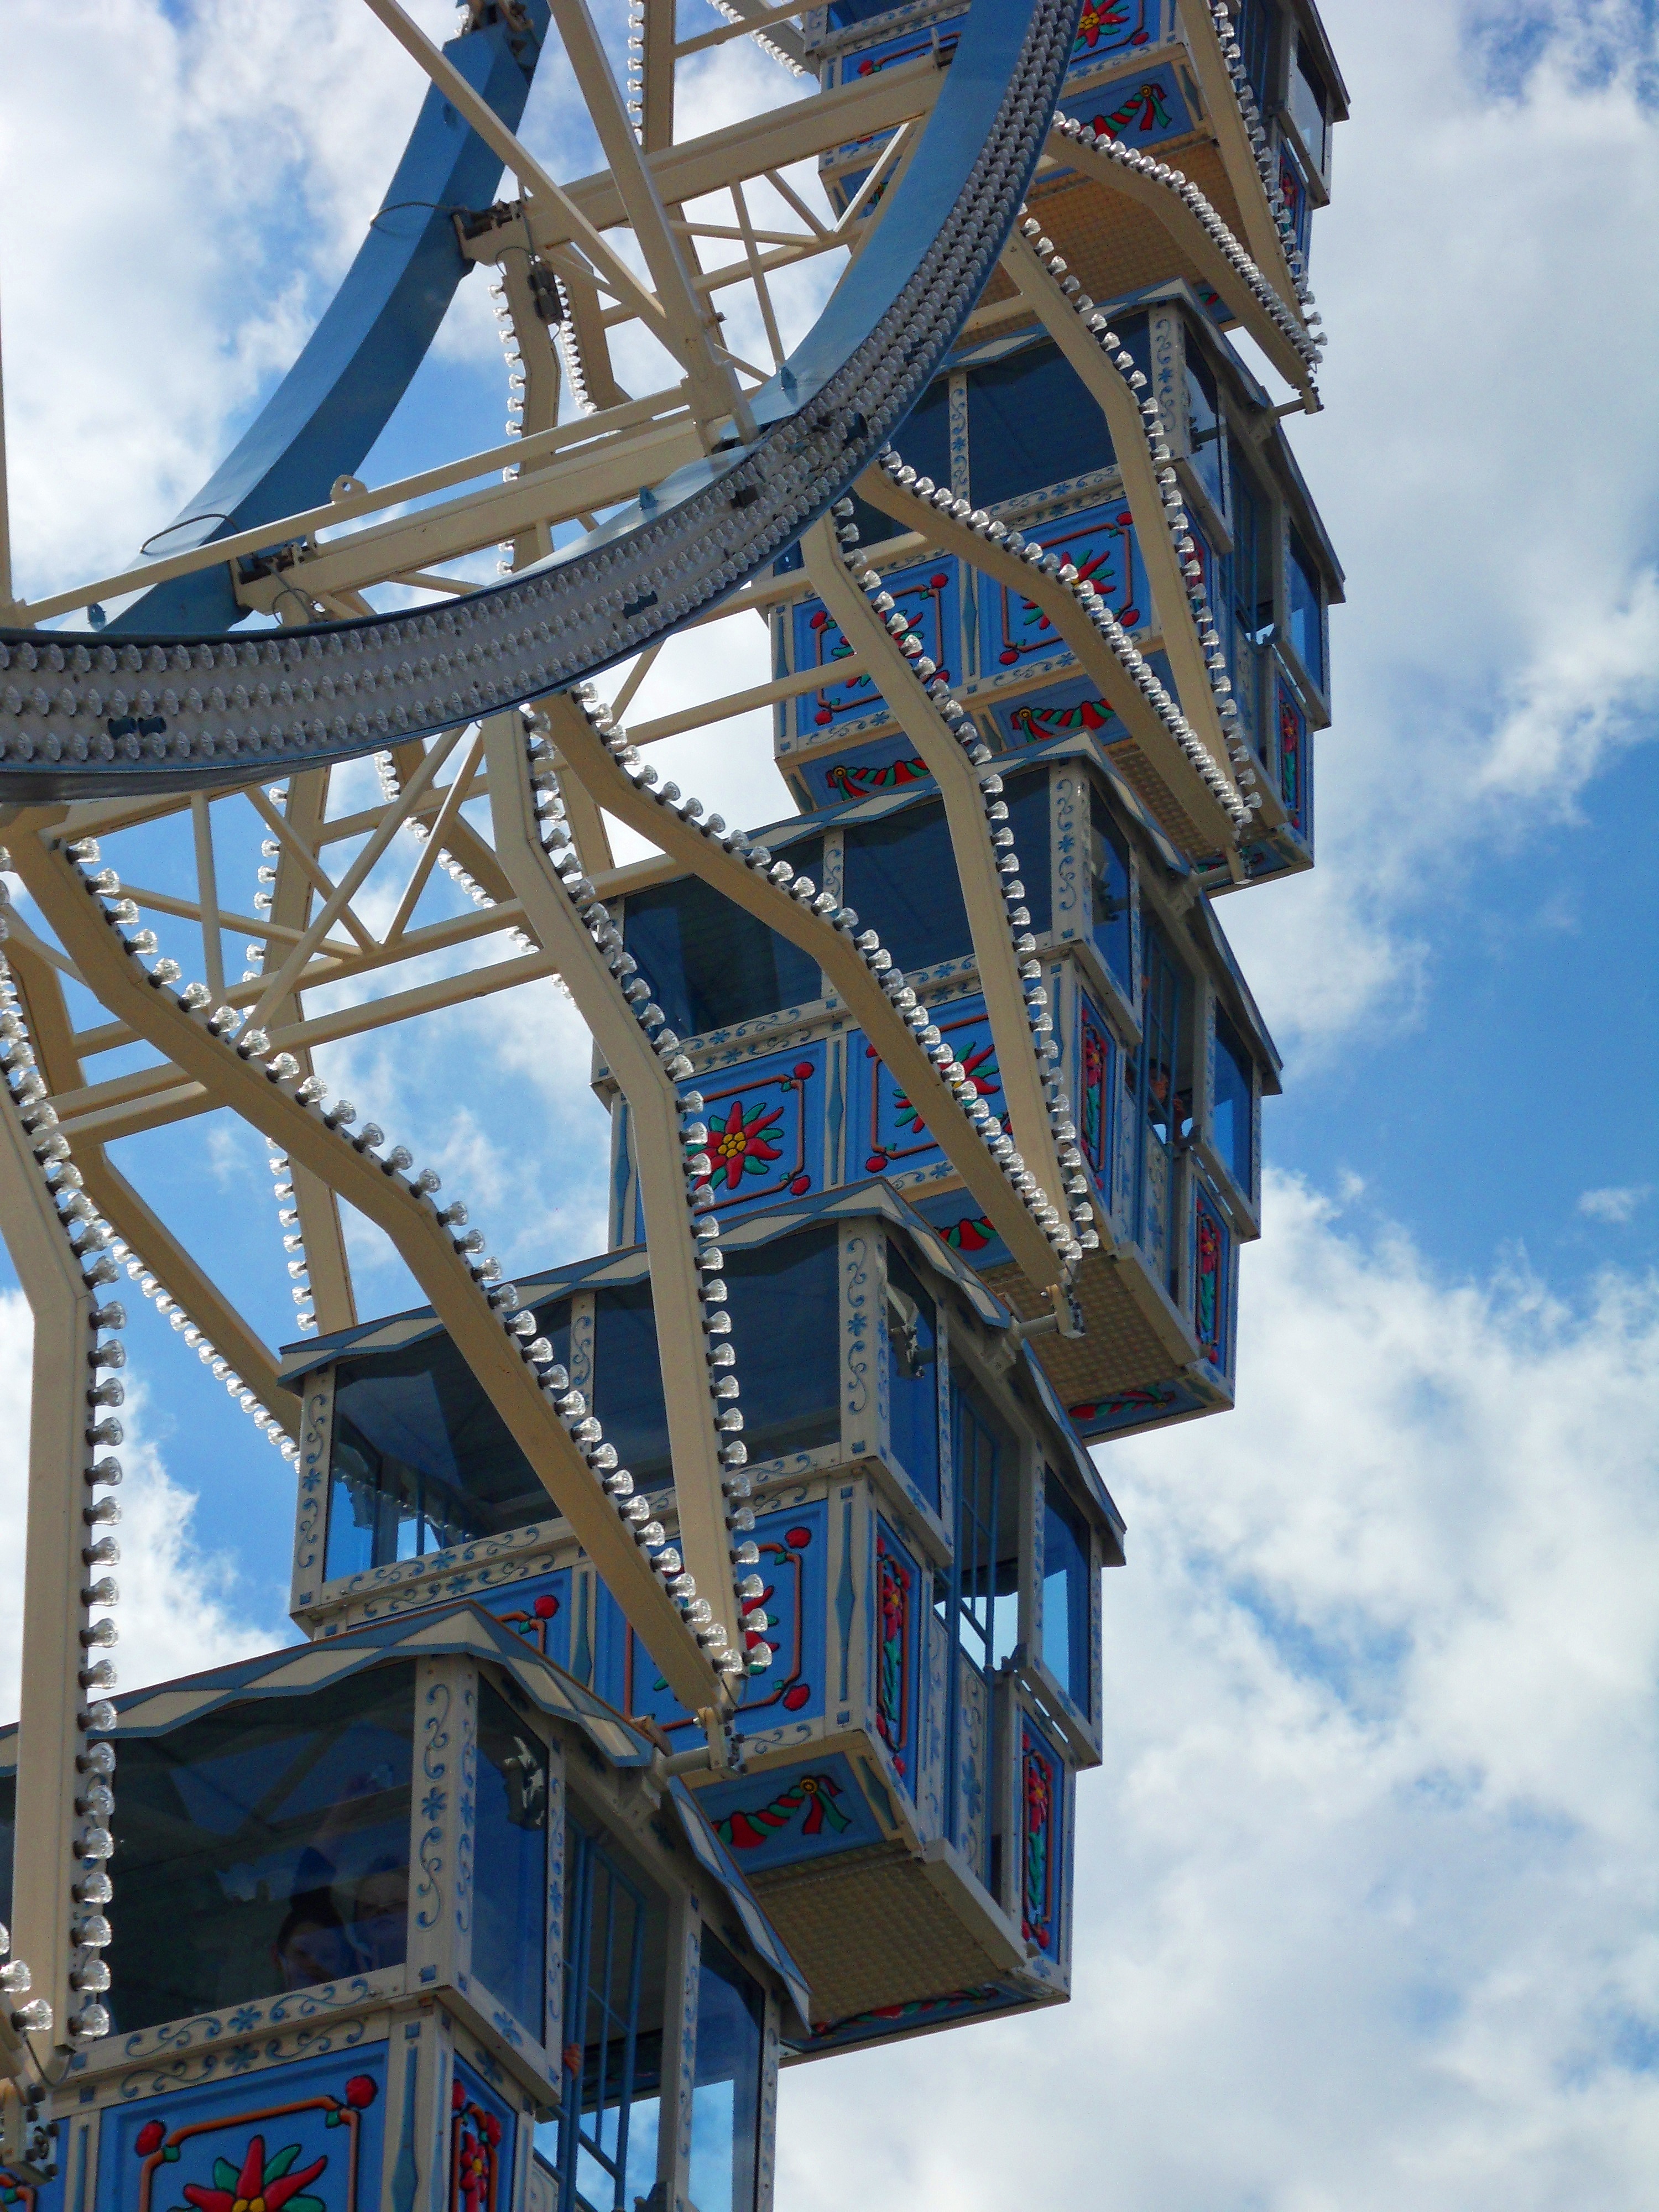
structure, wheel, ferris wheel, amusement park, tower, park, metal, landmark, blue, attraction, leisure, blue sky, height, festival, attractive, nacelle, observation tower, manege, amusement ride